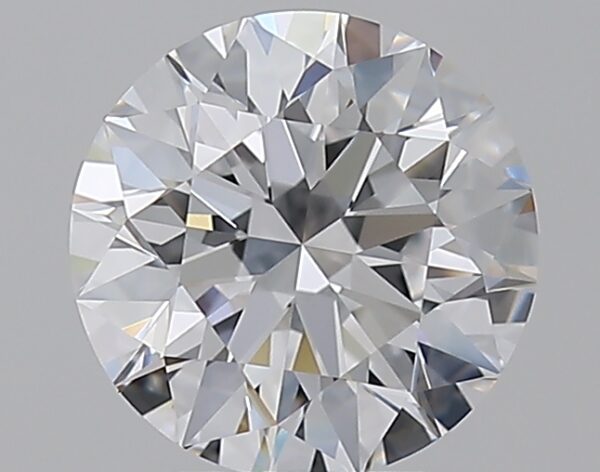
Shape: round
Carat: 1.72
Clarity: FL
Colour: D
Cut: EX
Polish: EX
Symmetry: EX
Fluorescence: N
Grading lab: GIA
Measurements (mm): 7.66 x 7.7 x 4.8